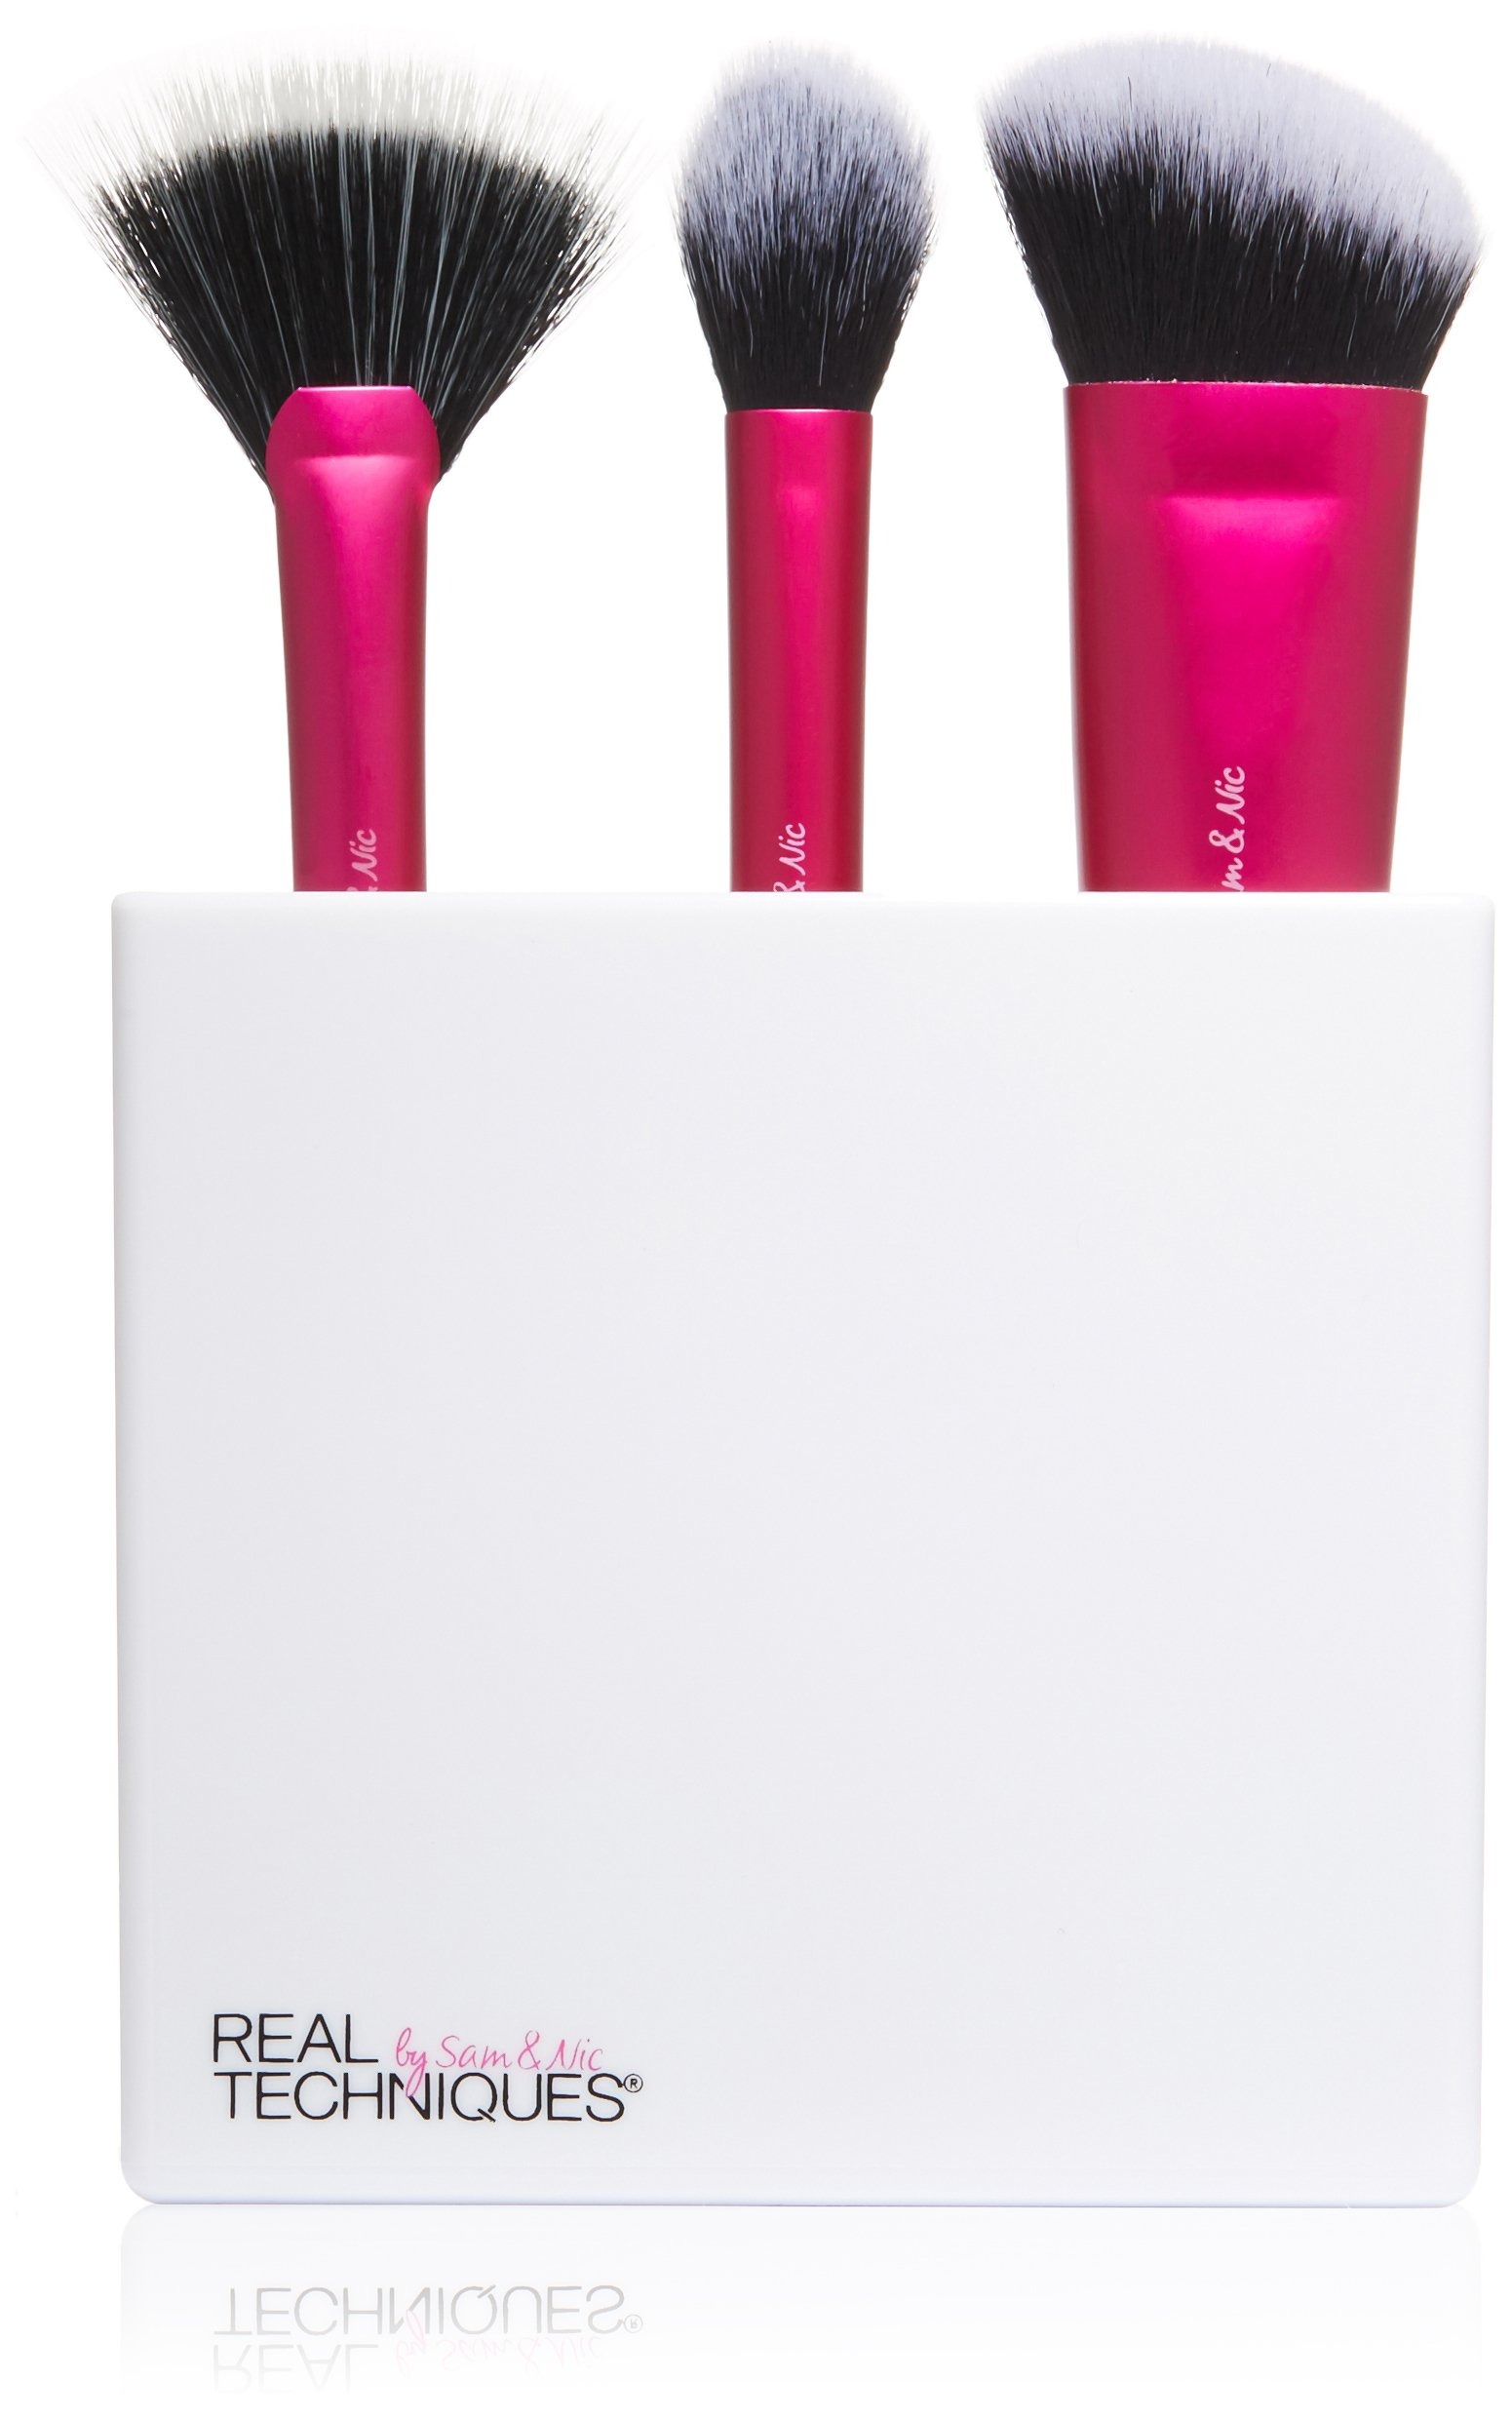
Item Name: Real Techniques Sculpting Set
Bullet Point 1: Ultra plush bristles synthetic bristles, easy clean long lasting flawless results
Bullet Point 2: Synthetic bristles that are custom-cut, easy to clean, and 100 percent cruelty-free
Bullet Point 3: Extended aluminum ferrules that are light weight, easy to use, and color coded
Value: 1.0
Unit: count

Price: 17.08